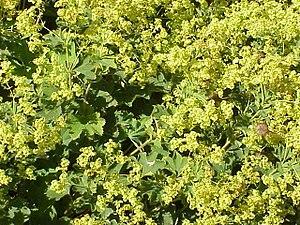
L'Alchémille commune ou Pied-de-lion est une plante herbacée de la famille des Rosacées au feuillage caduc. Cette plante couvre-sol est facile à entretenir, car elle se ressème spontanément et tolère des emplacements très variés.